Jack O'Keefe

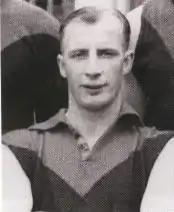

Jack O'Keefe (29 September 1915 – 8 March 2000) was an Australian rules footballer who played with Melbourne, Hawthorn and South Melbourne in the Victorian Football League (VFL). O'Keefe was a reserve in Melbourne's 1939 Grand Final win in his first season. He was a premiership player again in his next two seasons before moving to Hawthorn in 1943. After 33 games with the Hawks he finished his career with a season at South Melbourne.